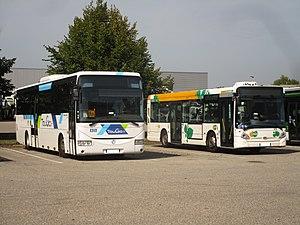
Un Irisbus Récréo (n°1053 de Philibert) et un Heuliez GX 137L (n°4112 de la communauté d’agglomération Chambéry Métropole - Cœur des Bauges) dans la cour du Garage Vasseur - Renault Trucks (Voglans, France) le 28 août 2017.